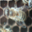
Label: bee